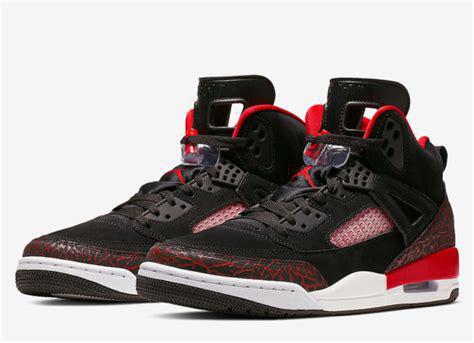
Brand: Jordan
Model: Spizike